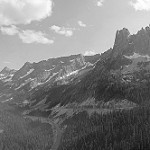
Label: B & W